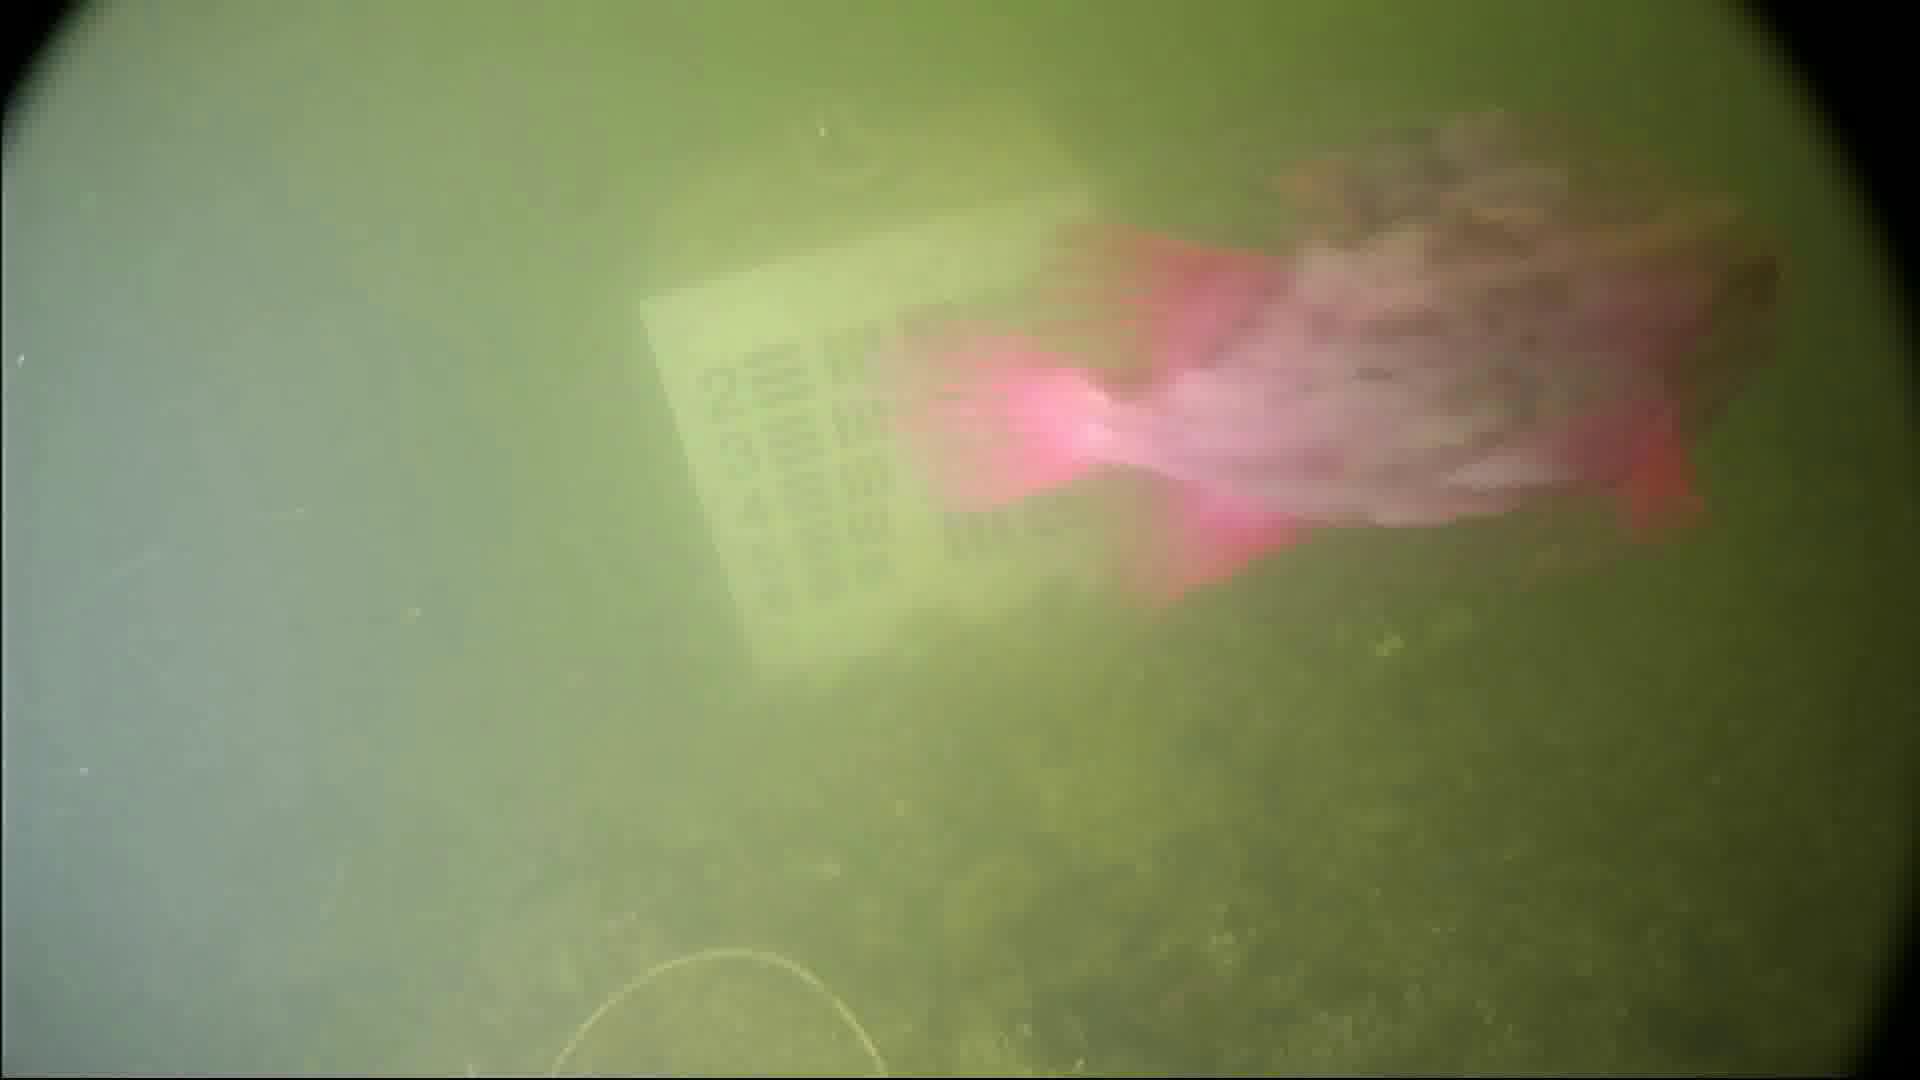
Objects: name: fish
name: crab